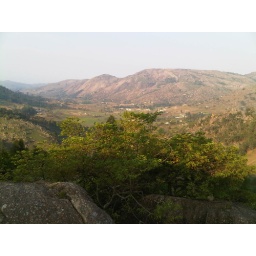
The mountains surrounding Brackenhill Lodge - went hiking around the mountain on a beautiful, hot, sunny day.